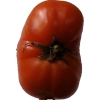
Label: tomato